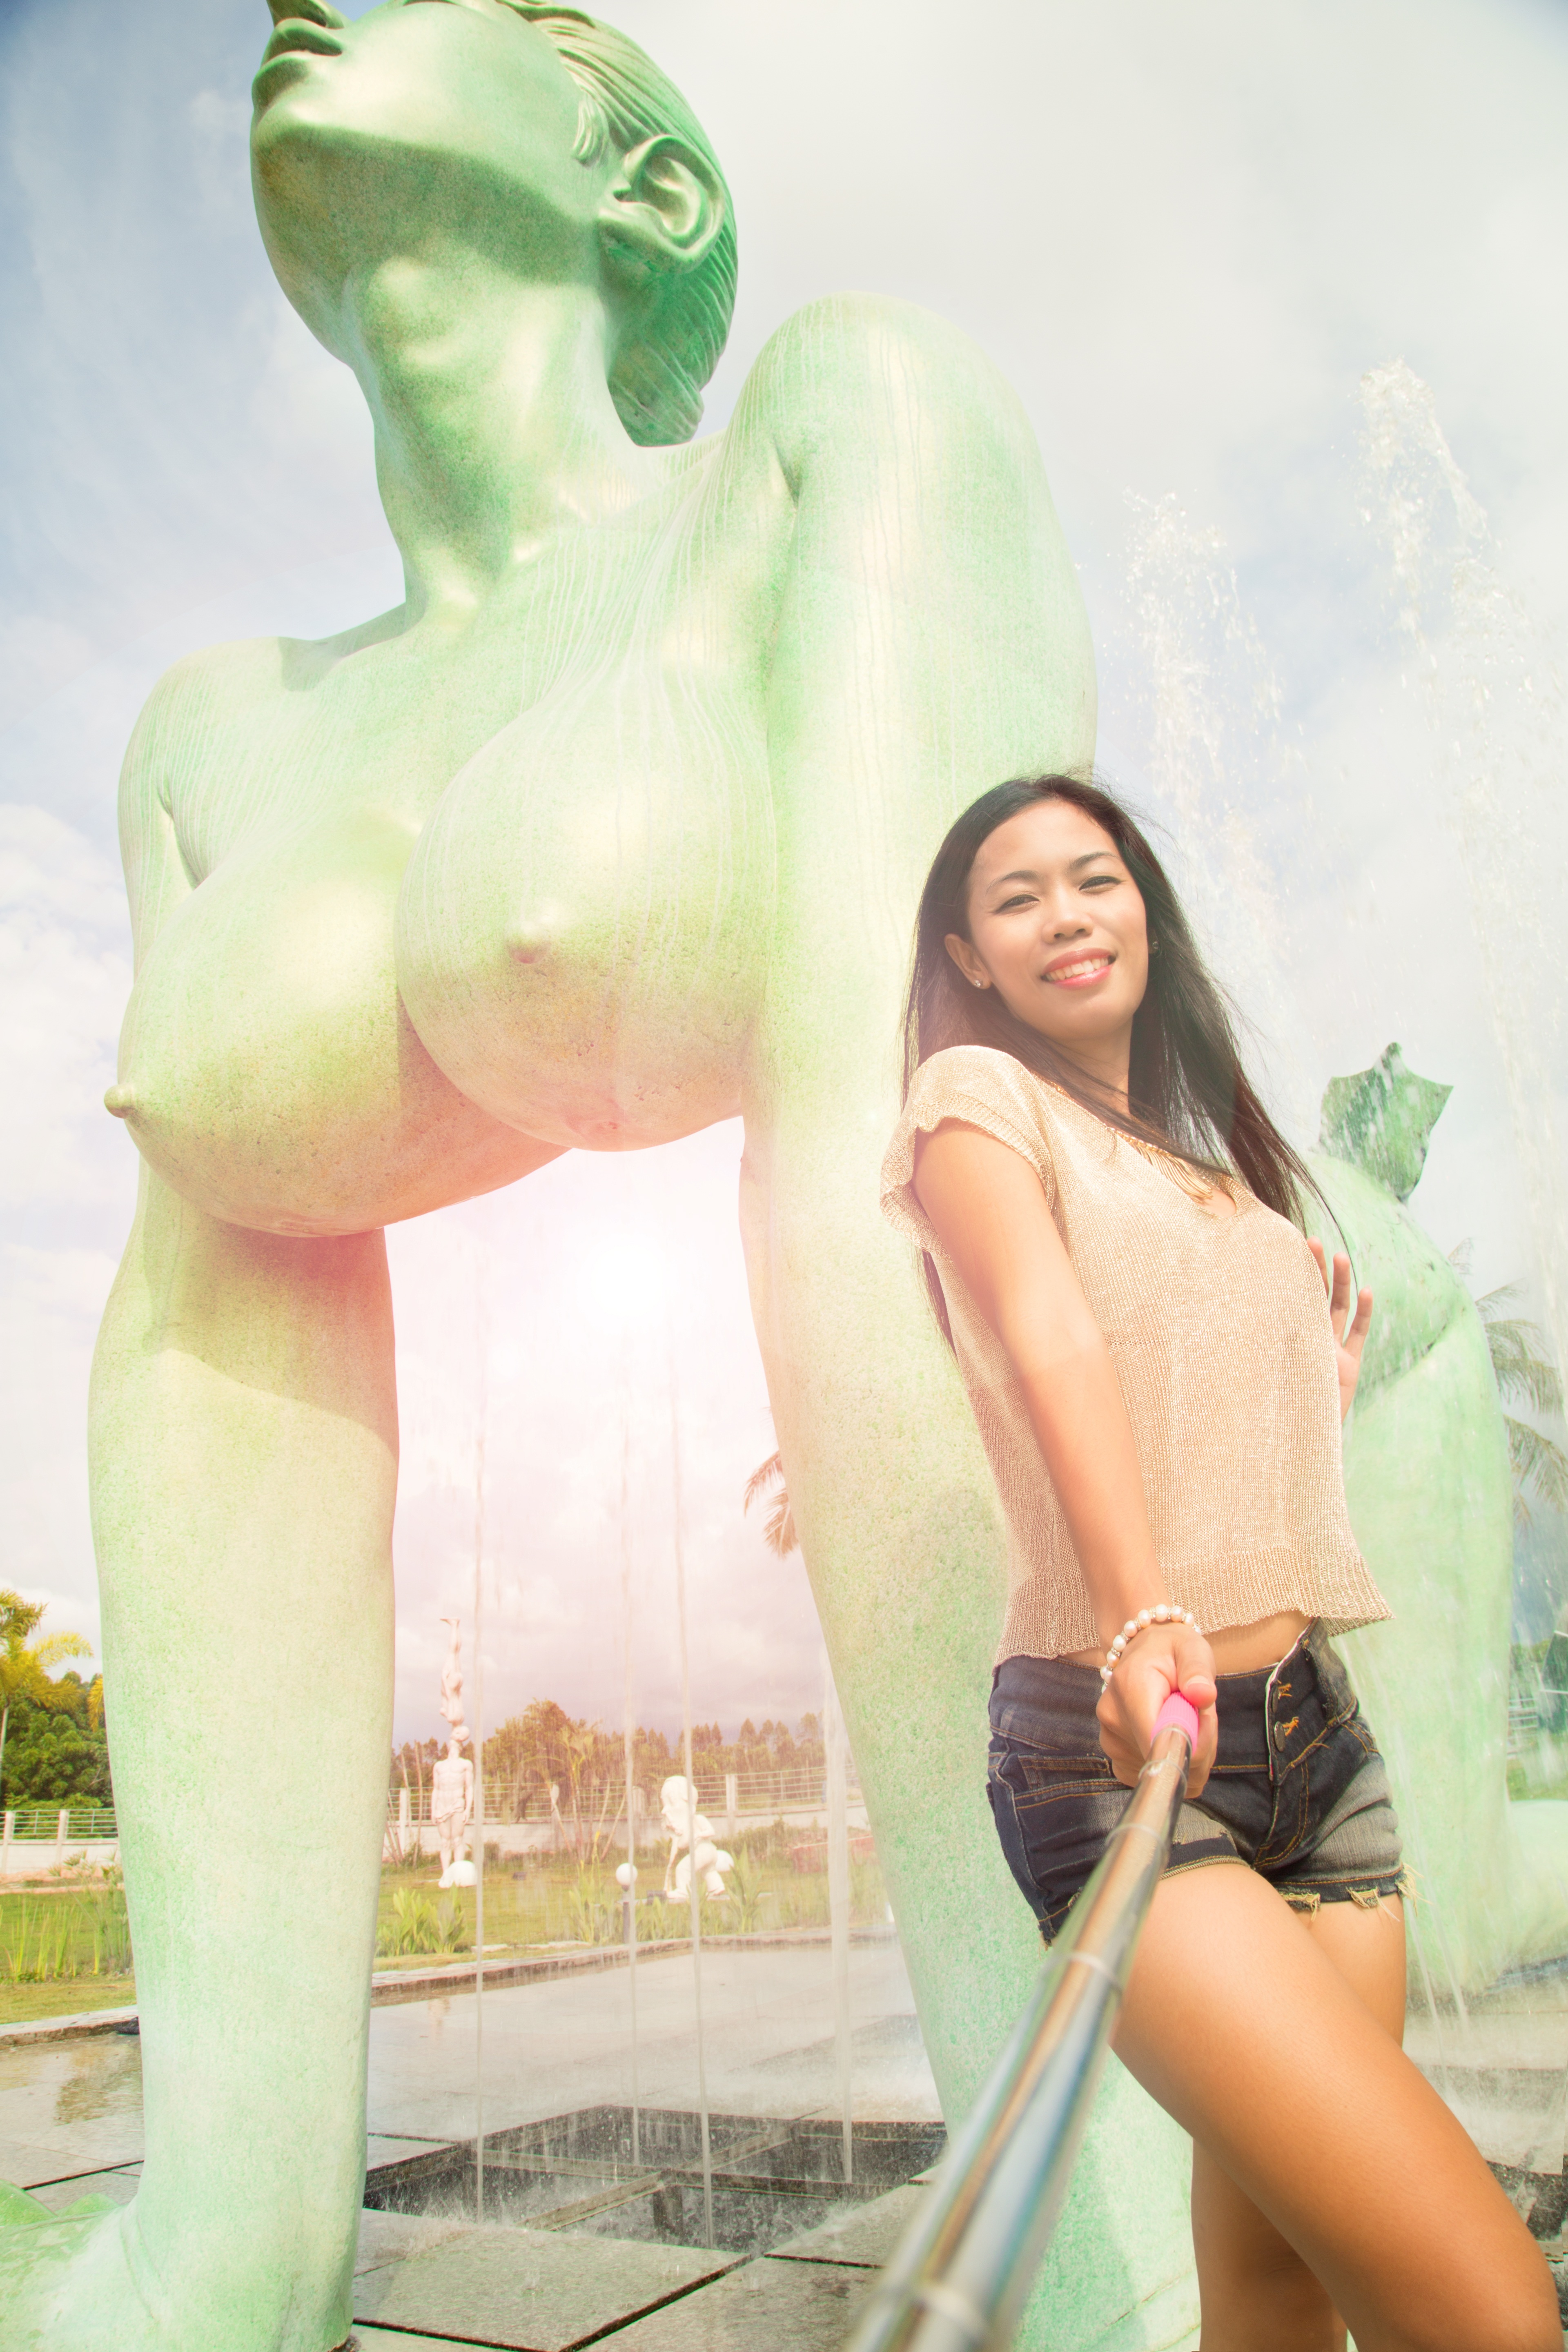
woman, leg, statue, model, young, green, human body, selfie, beauty, nude, pattaya, napa, abdomen, photo shoot, selfie stick, thai lady, napaporn sripirom, art model, jasica jaew, art park, love art park